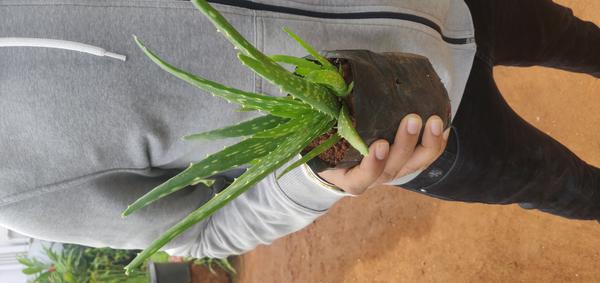
Plant: Aloevera